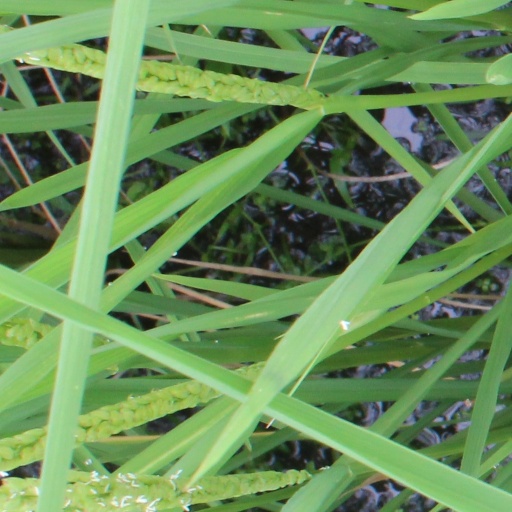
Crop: rice